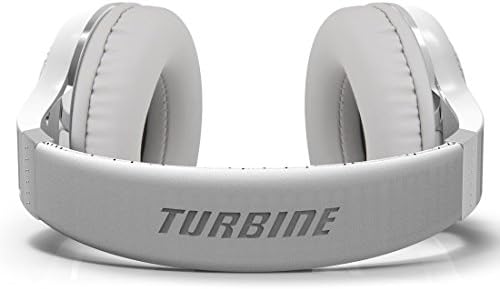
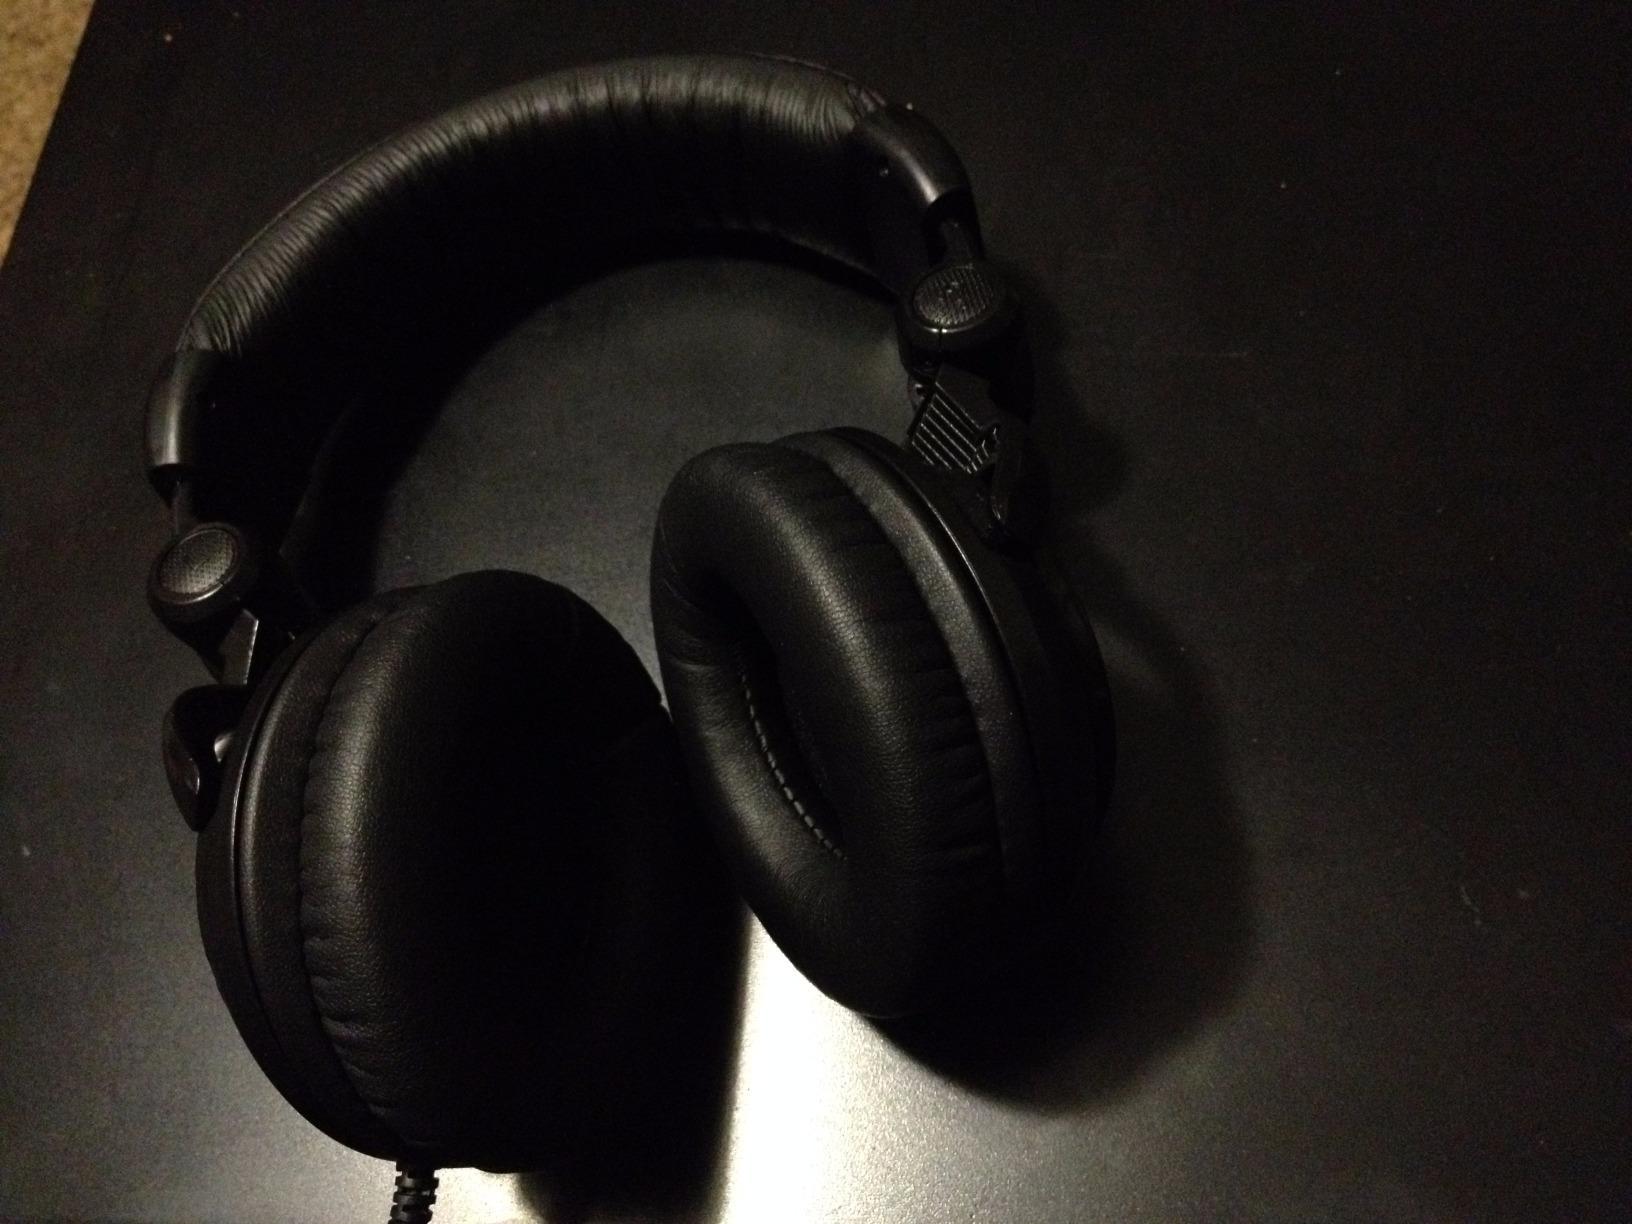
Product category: headphones
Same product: no